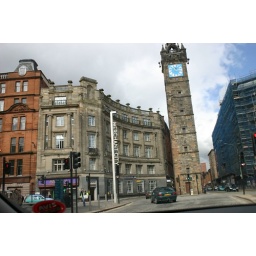
A roundabout in Glasgow circles a clock tower